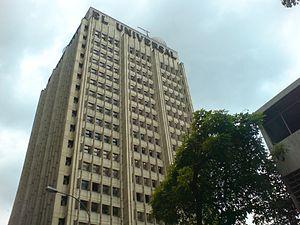
El Universal est un journal quotidien vénézuélien conservateur, fondé par Andrés Mata en 1909 avec l'aide d'Andrés Vigas.